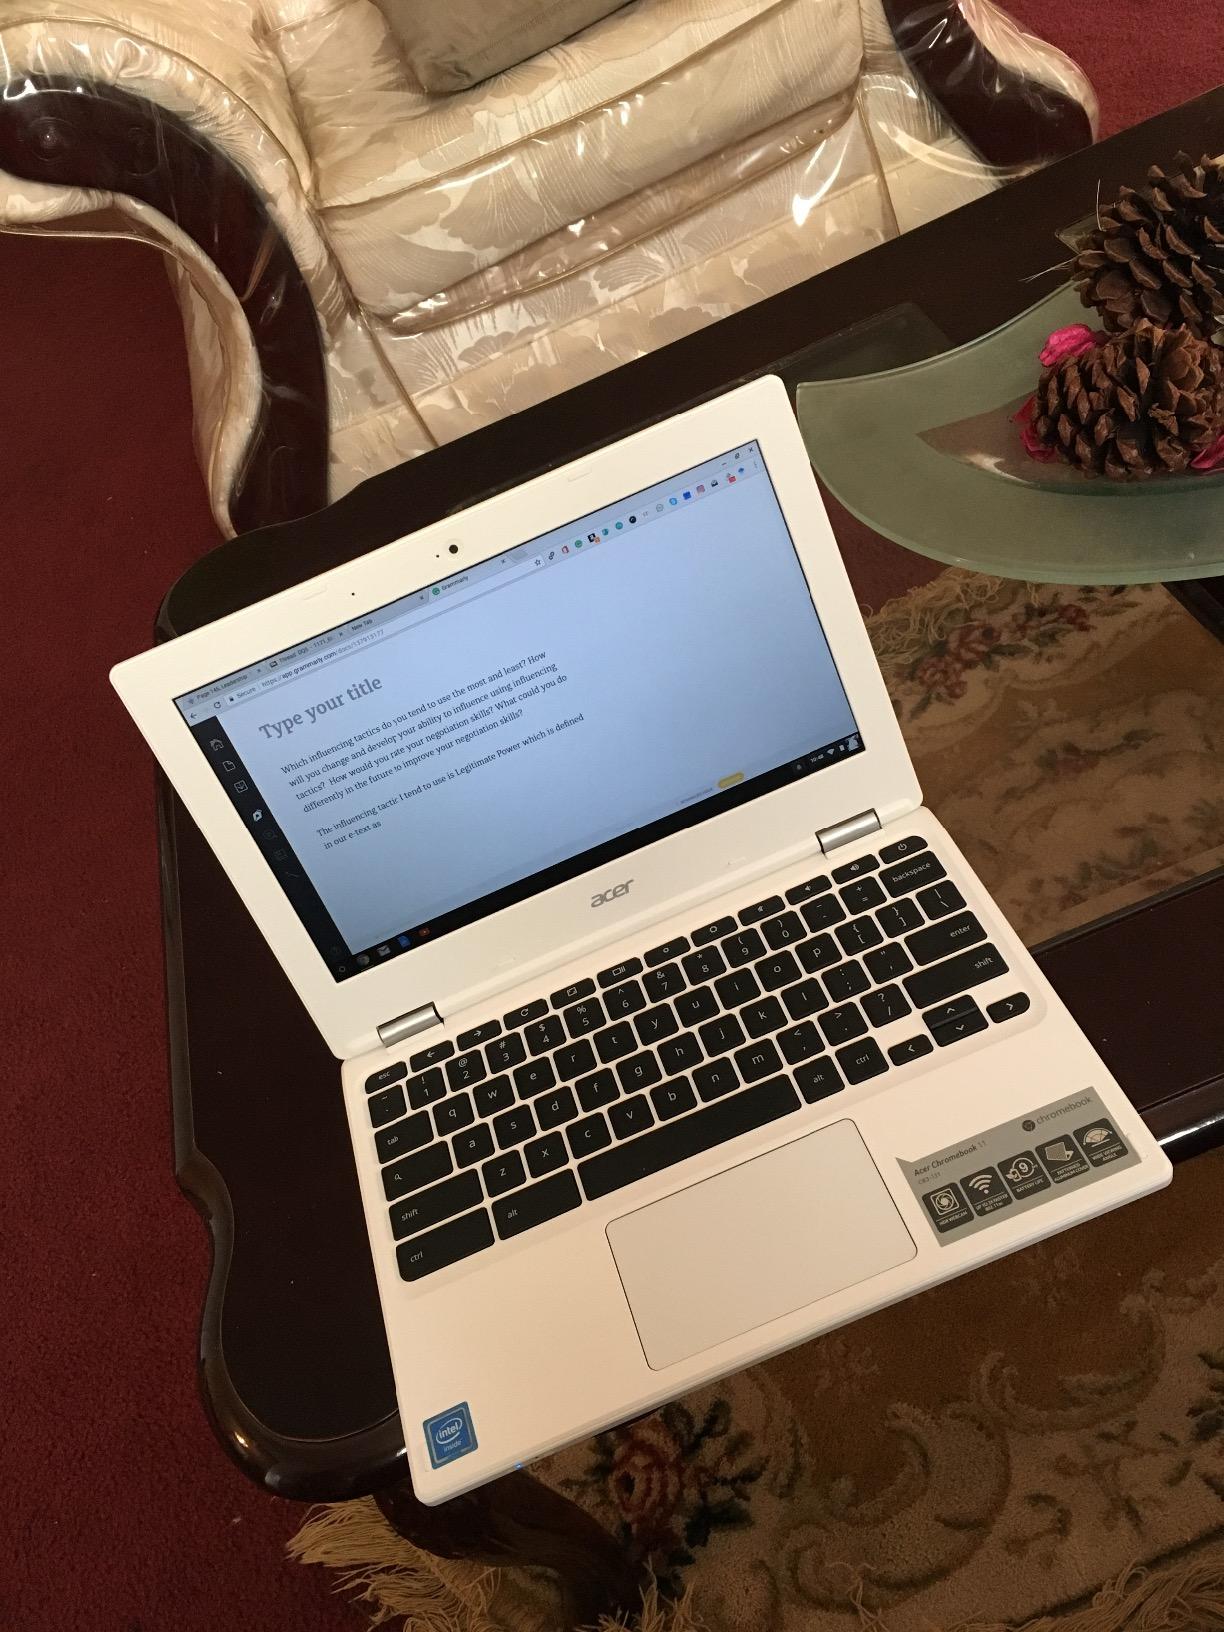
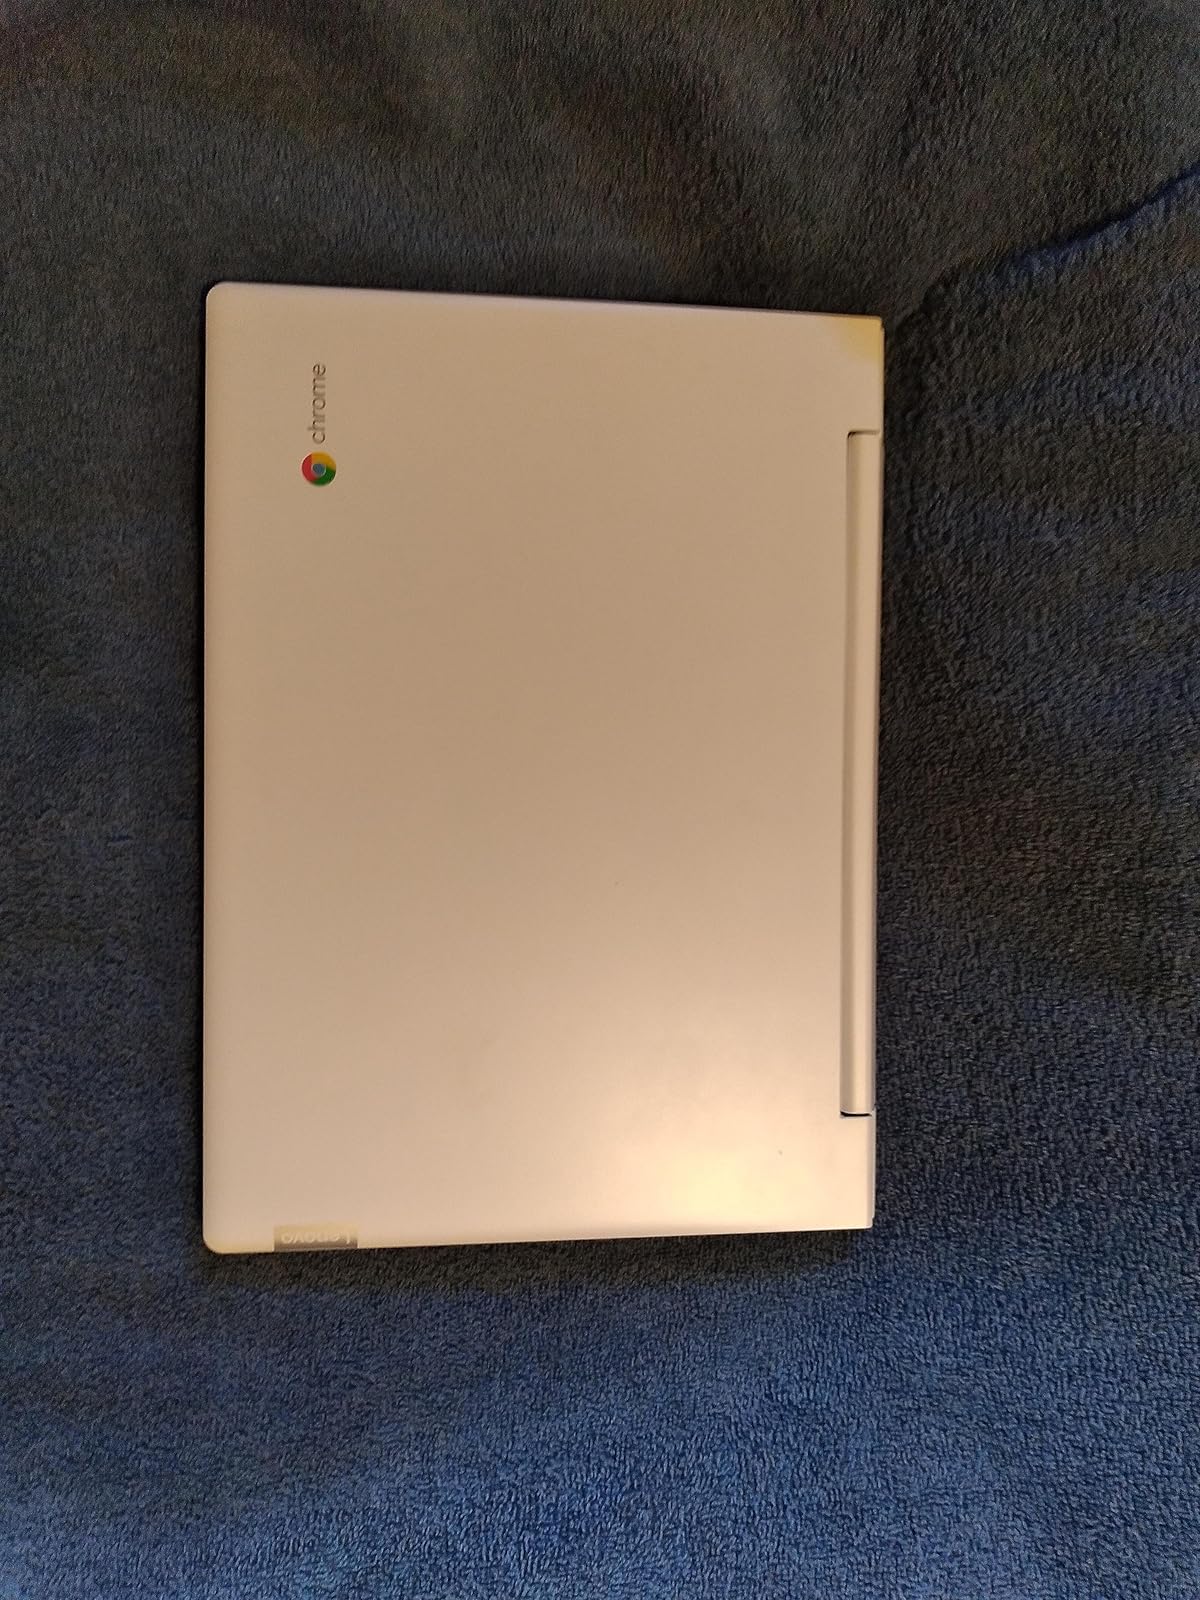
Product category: laptop
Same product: no